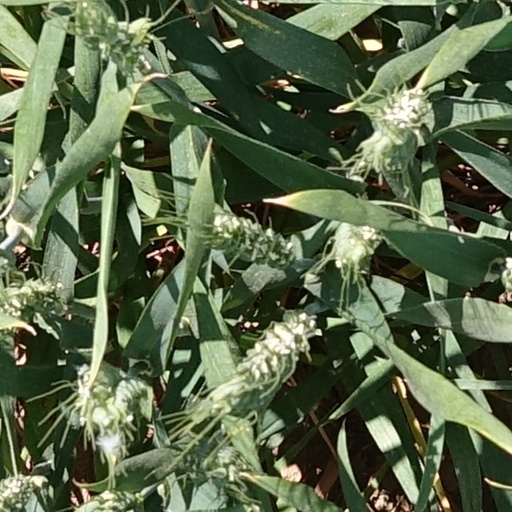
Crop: wheat